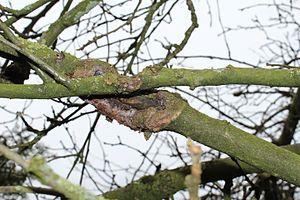
En pathologie végétale et plus particulièrement en pathologie forestière, un chancre est une lésion nécrosée du tissu ligneux externe d'une plante causée généralement par une attaque bactérienne ou de champignons. Ces parasites corticoles de faiblesse envahissent l'écorce et le cambium des plantes ligneuses vivantes pour, petit à petit, les détruire.